Abuse of Kylie Freeman

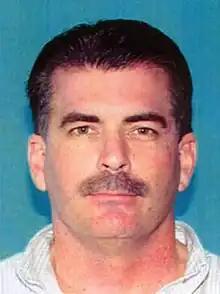
United States Marshals Service mugshot

The abuse of Kylie Freeman was a case of child sexual abuse perpetrated, recorded, and distributed by the victim's father, Kenneth Freeman.